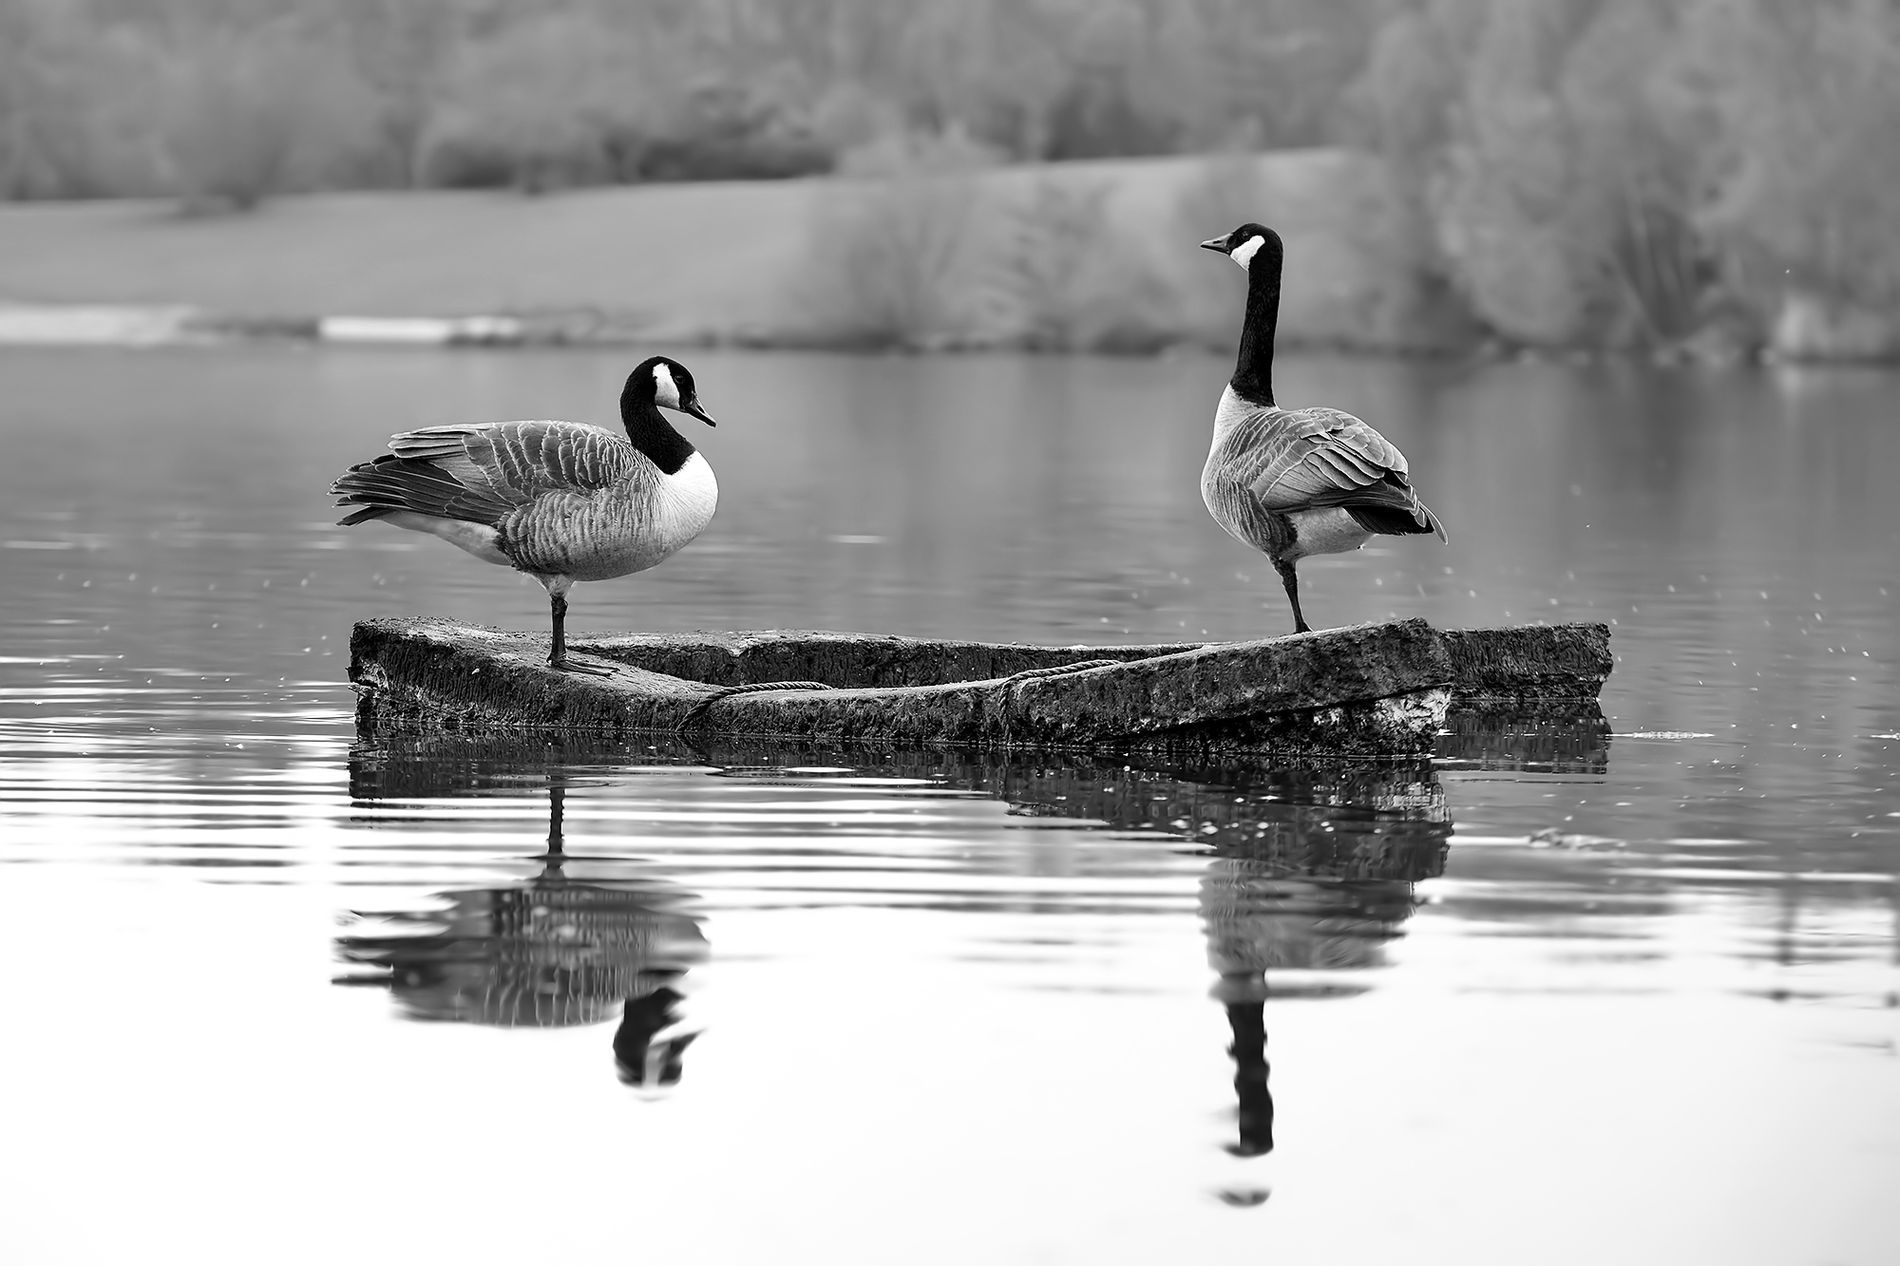
duck in the lake
Two ducks stand on a rock in the middle of the lake, surrounded by water from all directions in a charming scene, with the lakefront visible across the way.
a close up taken at low angel
Two black ducks stand on a rock in the middle of the lake in a black-and-white scene, with a lakefront framed by trees in the background, evoking a sense of coldness and tranquility.
Labels: Animal, Bird, Water, Waterfront, Waterfowl, Nature, Outdoors, Pond, Goose, Ripple, Beak, Cormorant, Duck, Mallard, Seagull, Back, Body Part, Person, Transportation, Vehicle, Watercraft, Canal, Teal, stone, Ladle, lake, Lake Front
Camera: NIKON CORPORATION NIKON D800
Lens: 80.0-400.0 mm f/4.5-5.6, AF-S Nikkor 80-400mm f/4.5-5.6G ED VR
Aperture: F8
Exposure: 1/320 sec
ISO: 800
Focal length: 210.0 mm